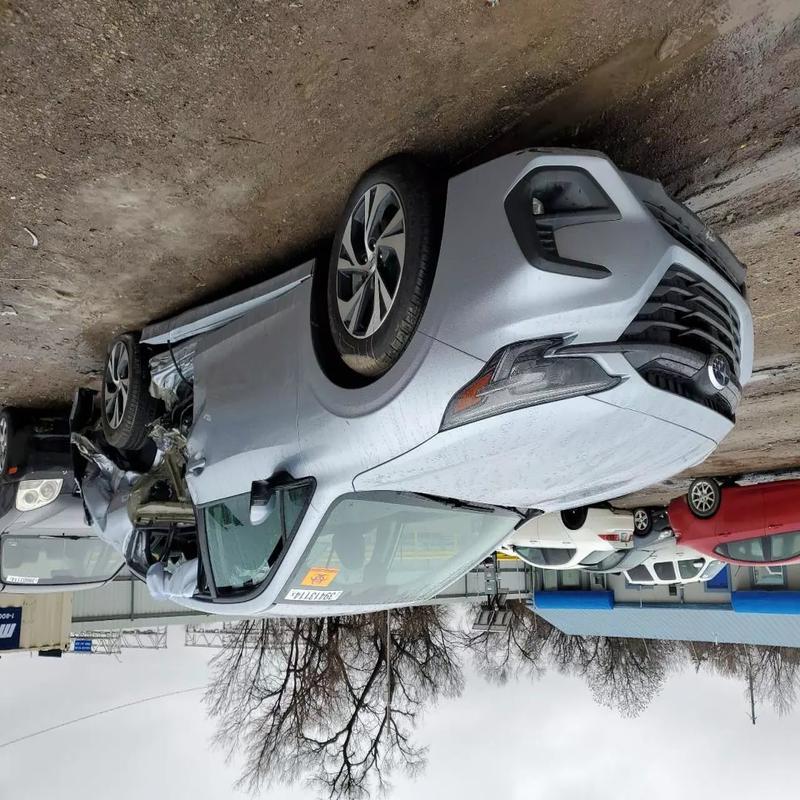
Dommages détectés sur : porte avant gauche, porte arrière gauche, aile arrière gauche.
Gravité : majeur